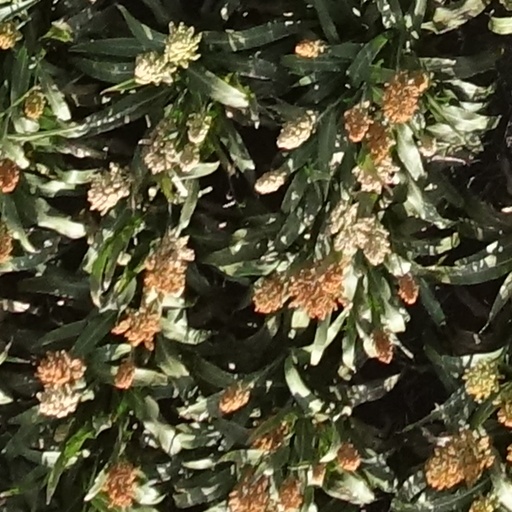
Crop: sorghum